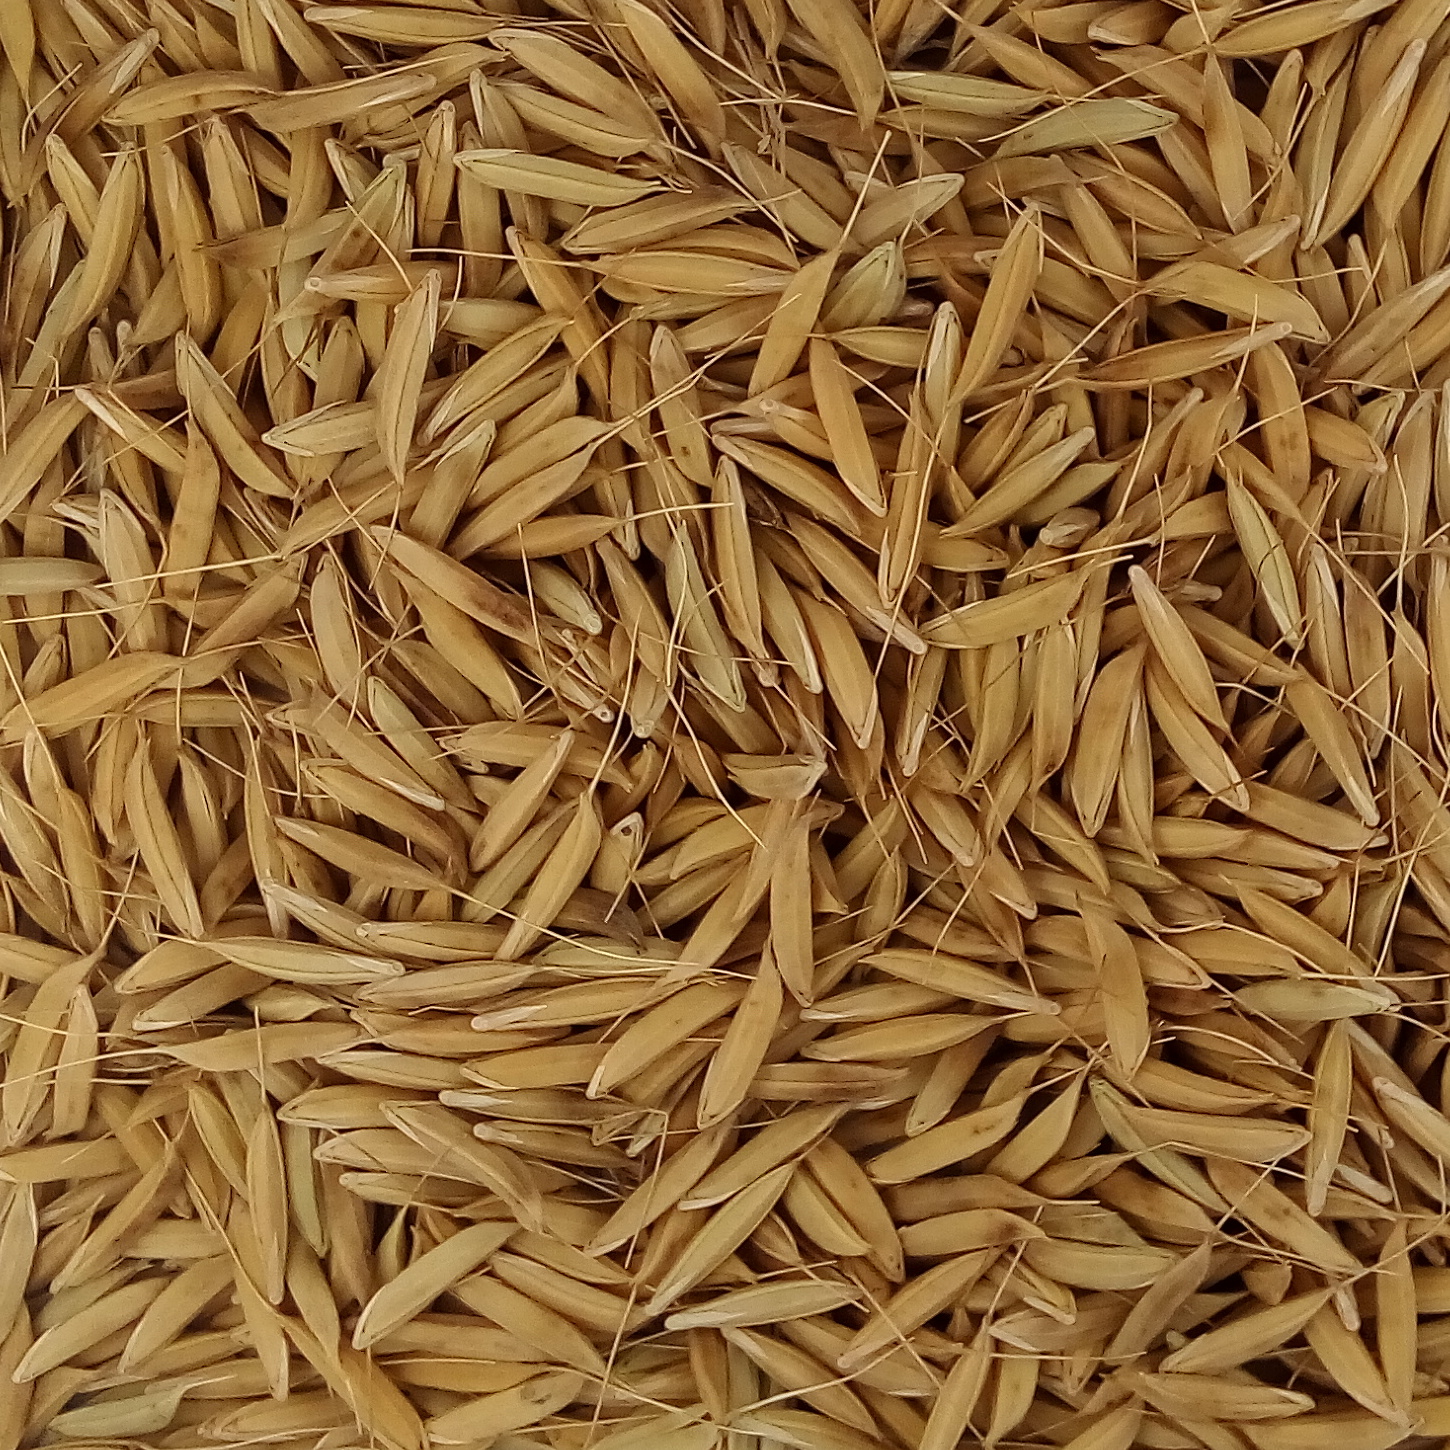
Rice seed variety: CSR_30